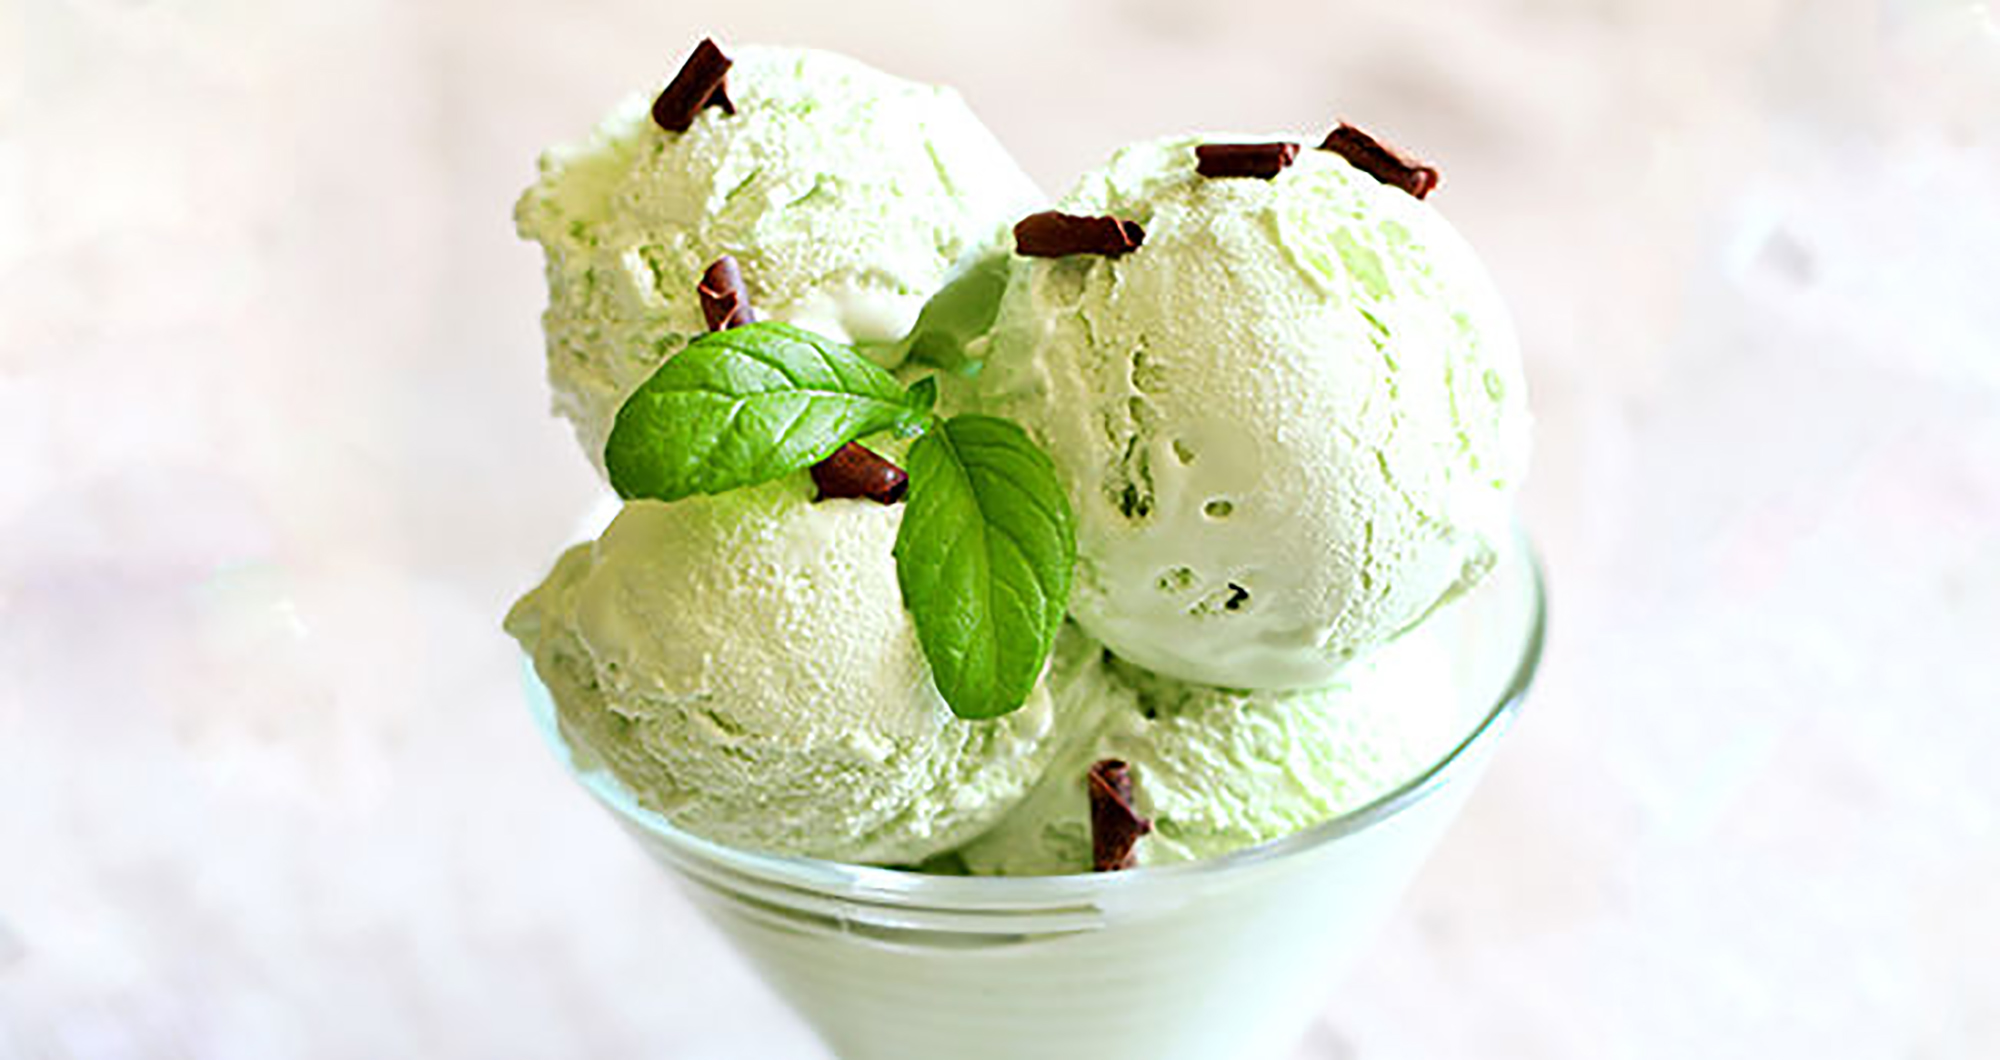
ice, cream, food, ice cream, frozen dessert, dondurma, vanilla ice cream, dessert, cuisine, gelato, ingredient, dish, frozen yogurt, pistachio ice cream, sorbet, dairy, sorbetes, vanilla, produce